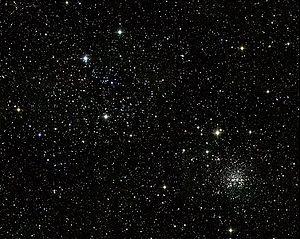
Les objets de Messier sont une liste d'objets astronomiques catalogués par l'astronome français Charles Messier dans son Catalogue des Nébuleuses et des Amas d'Étoiles, publiée en 1771, puis étendue dans sa dernière édition en 1966.